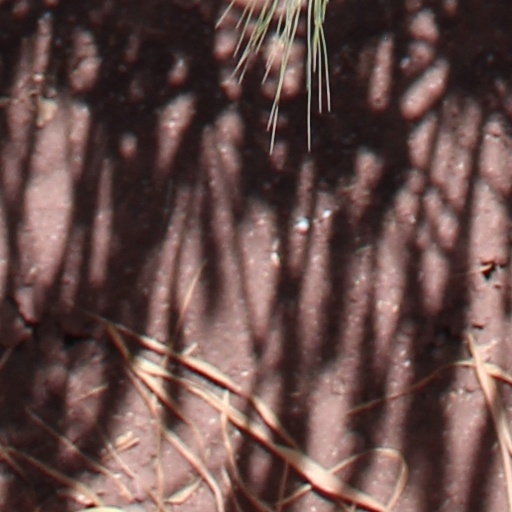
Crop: wheat